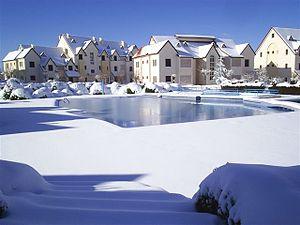
Residance Ifrane osus la neige Español: Paisaje de la ciudad de Ifrane, Marocco, con casas occidentales.
La série télévisée de fantasy Game of Thrones a été filmée dans de nombreux pays, dont le Maroc, à plusieurs endroits dans la ville de Ouarzazate et la Kasbah Ait Ben Haddou, qui est située à 100 km au sud-ouest de Marrakech et Ifrane et la ville d' Essaouira, a été filmée la plupart des scènes Daenerys Targaryen au Maroc, et la plupart des scènes des première et troisième saisons.
Ifrane est une ville et commune urbaine du Maroc, comptant 30 000 habitants et située dans le Moyen Atlas, à 1 713 mètres d'altitude. Elle est le chef-lieu de la province d'Ifrane, dans la région administrative de Meknès.
Le Maroc, ou depuis 1957, en forme longue le royaume du Maroc, autrefois l'Empire chérifien, est un État unitaire régionalisé situé en Afrique du Nord. Son régime politique est une monarchie constitutionnelle. Sa capitale est Rabat et sa plus grande ville Casablanca.